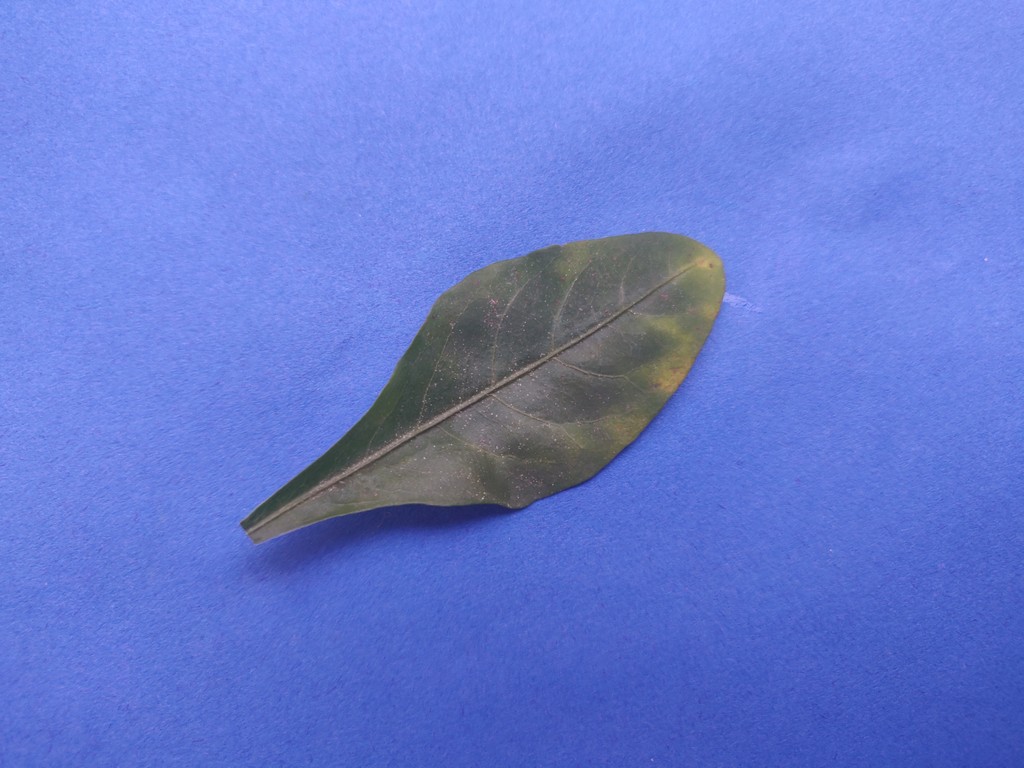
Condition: Unhealthy
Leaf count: single
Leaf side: front